BtoB (band)

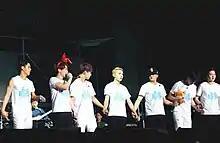
BtoB at "Born to Beat Time" in December 2015

On February 14 and 22, BtoB held their first official fan-meeting titled "Be My Valentine" in Osaka and Tokyo, Japan. All shows were sold-out, gathering a total of 5,000 fans. BtoB then released their first original Japanese single album, titled "Future" on March 25. The single recorded sales of about 70,000 and ranked second on Japan's Oricon Singles Chart. On the same day, their single charted first on the weekly overall chart for Tower Records, Japan's largest record store. They continued promoting throughout Japan (Osaka, Nagoya, and Tokyo) through concerts and various events until March 30.